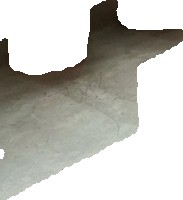
Surface category: floors